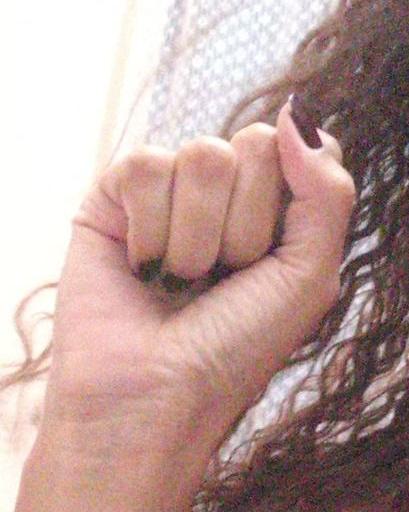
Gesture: fist